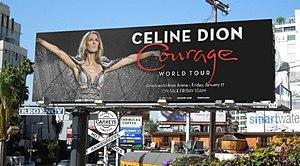
Le Courage World Tour est une tournée mondiale de Céline Dion qui a commencé le 18 septembre 2019 à Québec au Canada, et doit se terminer le 18 septembre 2020 à Londres au Royaume-Uni. Quatorzième tournée de la chanteuse canadienne, elle promeut son quatorzième album anglophone, Courage, paru le 15 novembre 2019. Cette tournée se compose de 121 dates réparties sur trois continents et vingt-huit pays.